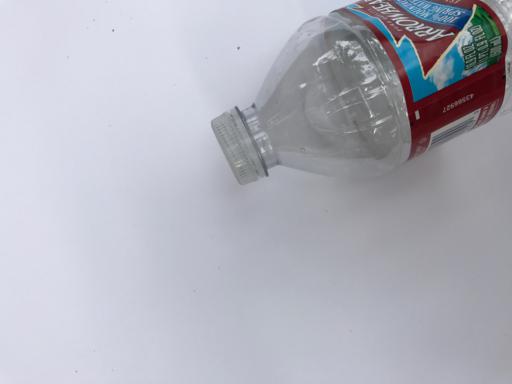
Waste category: plastic